Special Missions Training Center

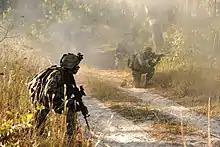
Sailors conduct land missions

In 2008, SMTC completed the move to four new buildings within Courthouse Bay, and the unit was renamed for the second time as the Joint Maritime Training Center (JMTC) to more accurately reflect the unit's diverse range of multi-service military personnel and training center.